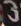
Number: 3